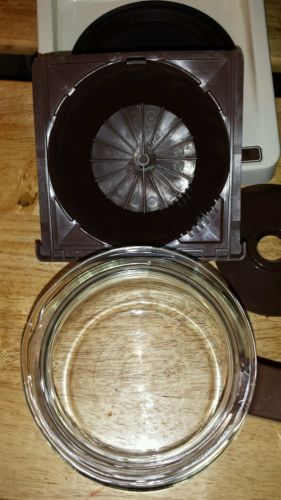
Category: coffee maker